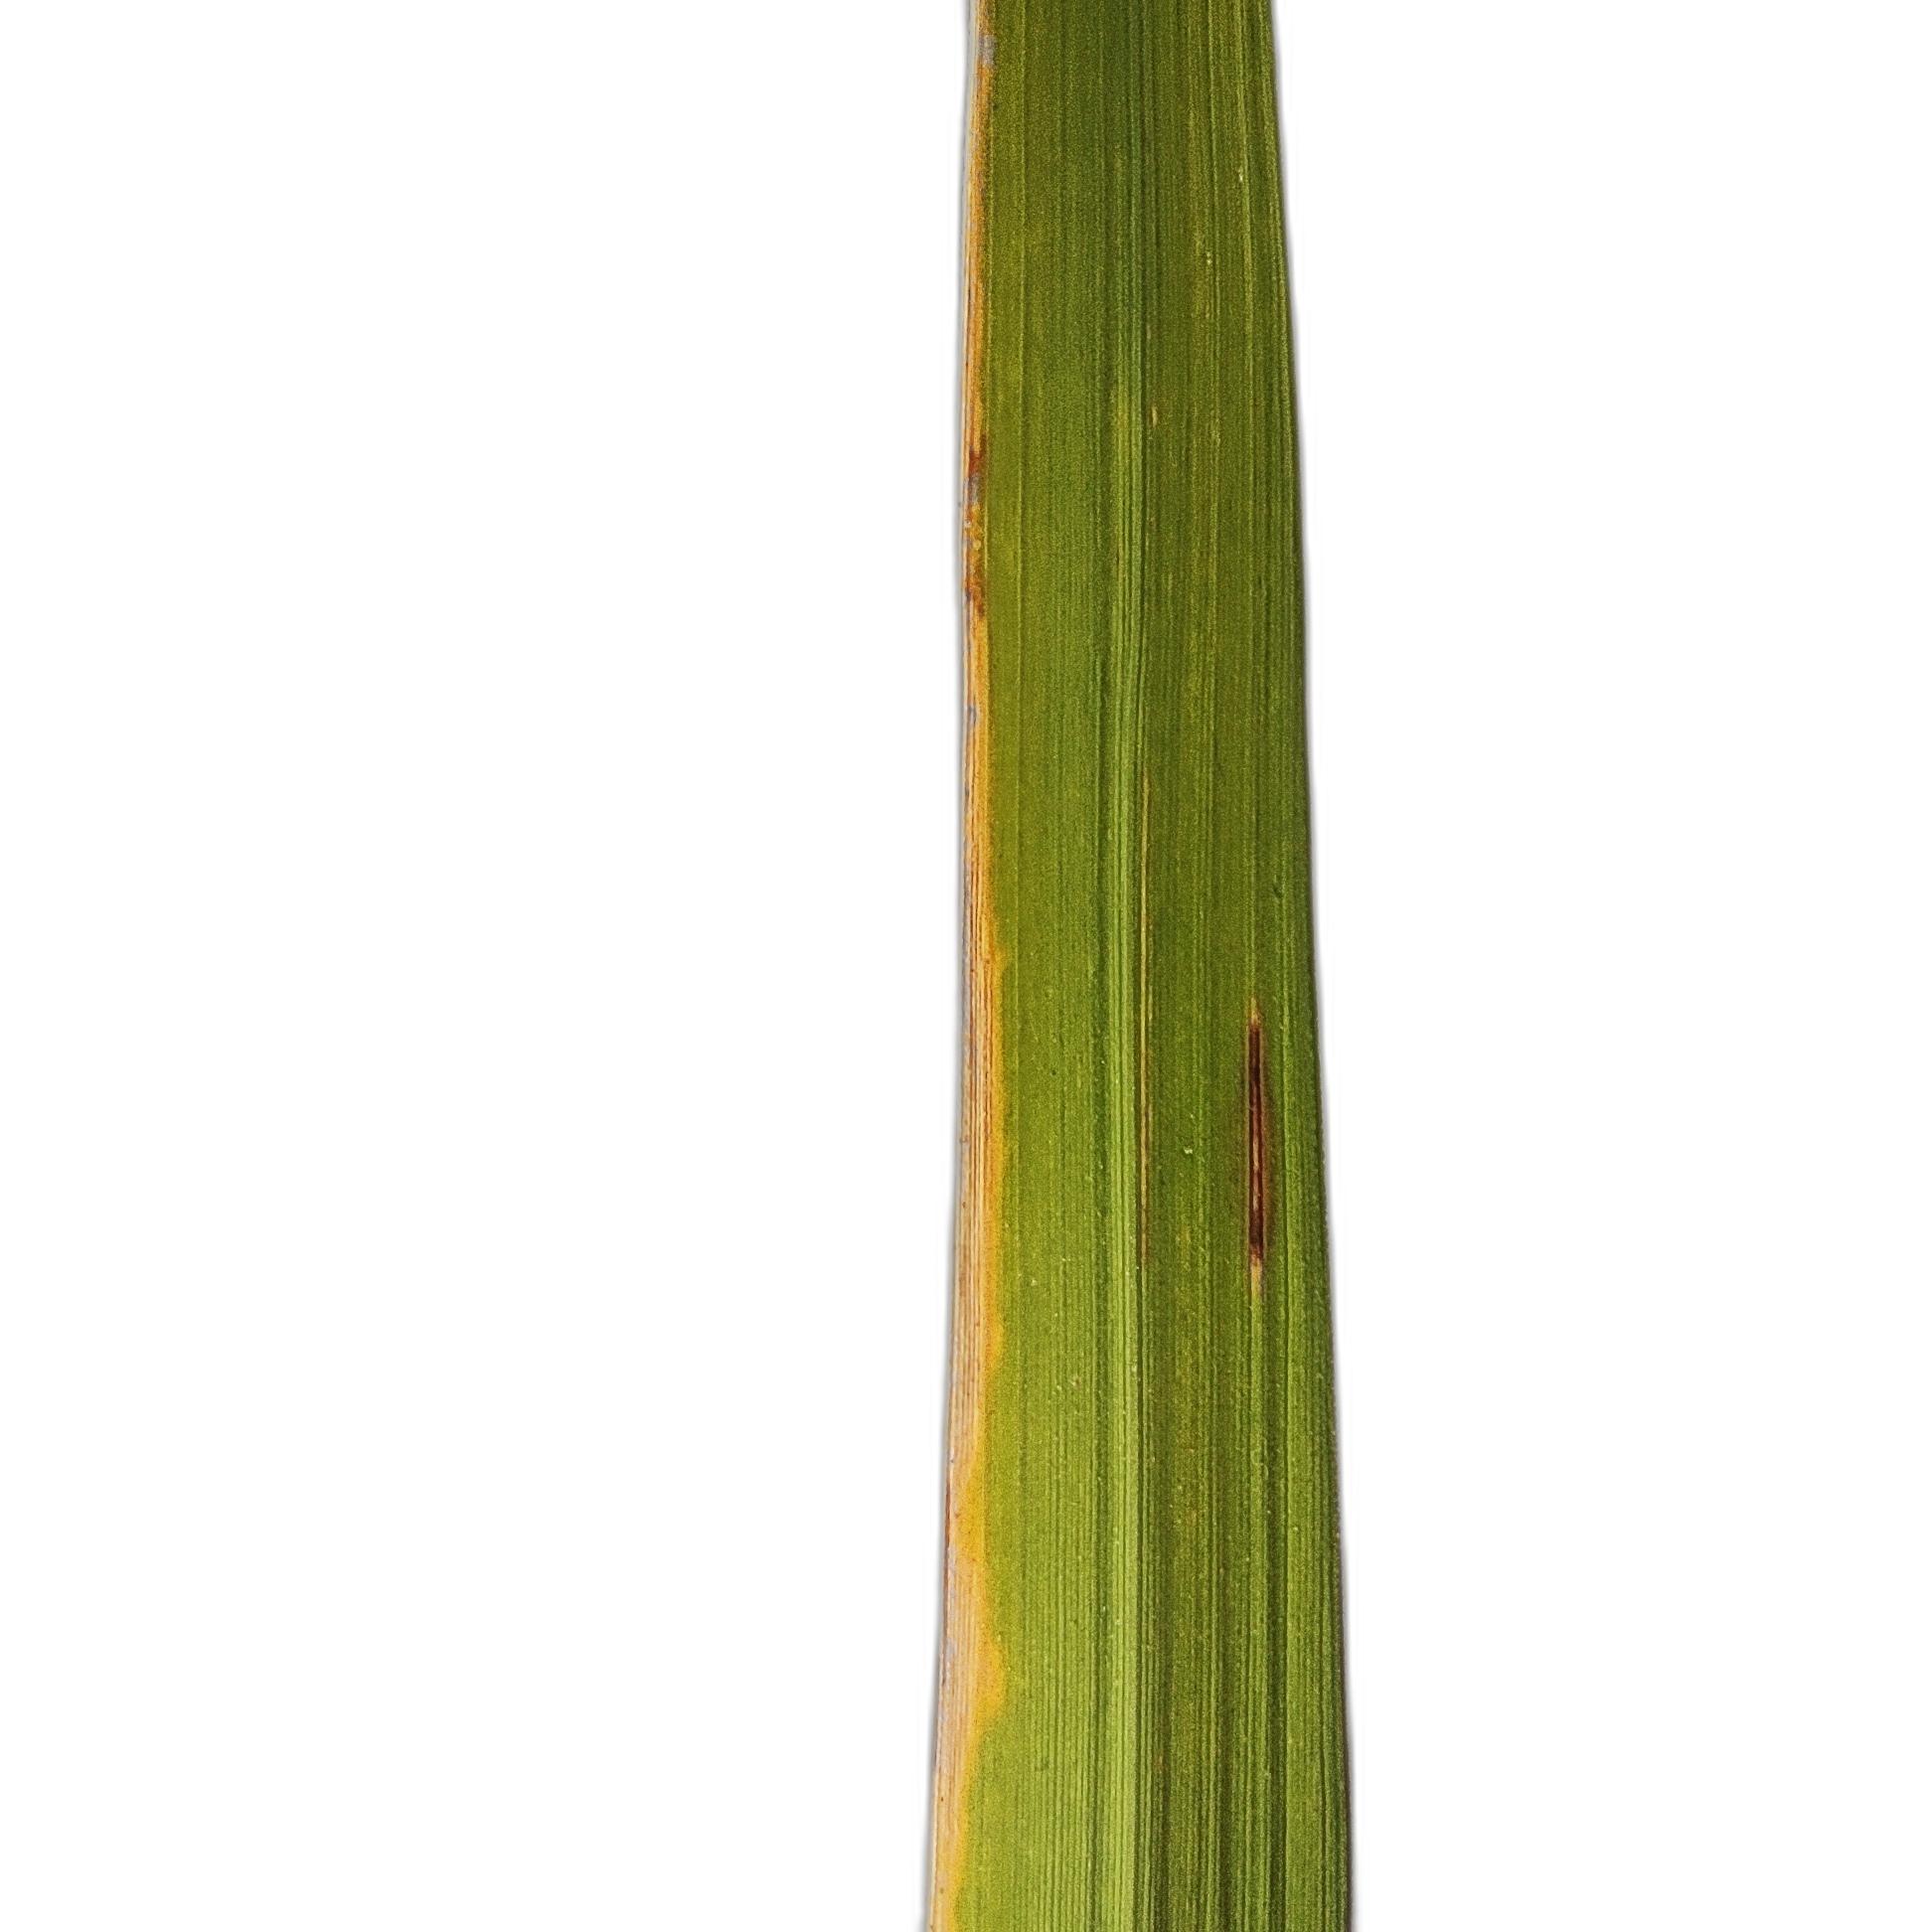
Label: Leaf Scald